List of Nepali political clans

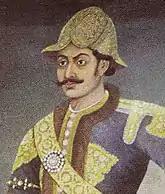
Bhimsen Thapa, influential member of Thapa dynasty

Two families of Bagale Thapa clan were influential. One was the Birbhadra or Bhimsen family and other was Badakaji Amar Singh Thapa's family.